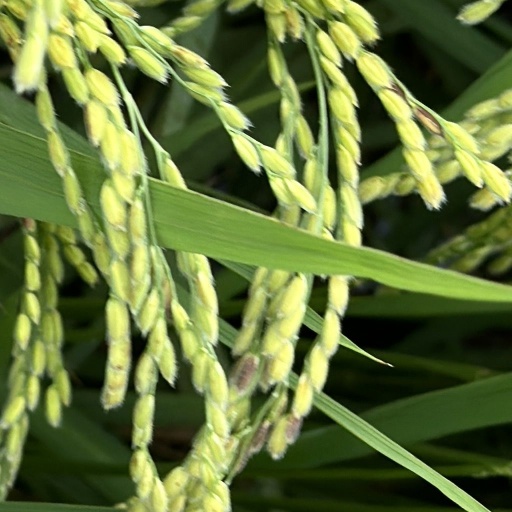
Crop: rice